Rosaline

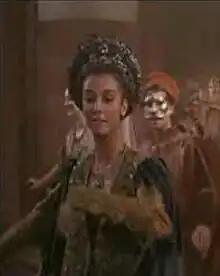
Paola Tedesco as Rosaline in Franco Zeffirelli's 1968 film, one of the few films to give her a visible role

Rosaline is a fictional character mentioned in William Shakespeare's tragedy "Romeo and Juliet". A Capulet, she is the cousin of Juliet, niece of Lord Capulet, and Romeo's original romantic interest.